Muslim conquest of the Iberian Peninsula

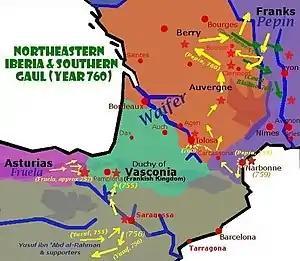
Northeast of Iberia, Duchy of Vasconia, and Septimania just after its conquest by Pepin (760)

In 713, Abd al-Aziz ibn Musa subdued the forces of the Visigothic count Theodemir (or "Tudmir"), who had taken over southeastern Iberia from his base in Murcia after the power vacuum after King Roderic's defeat. Theudimer then signed a conditional capitulation by which his lands were made into an autonomous client state under Umayyad rule.